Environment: real
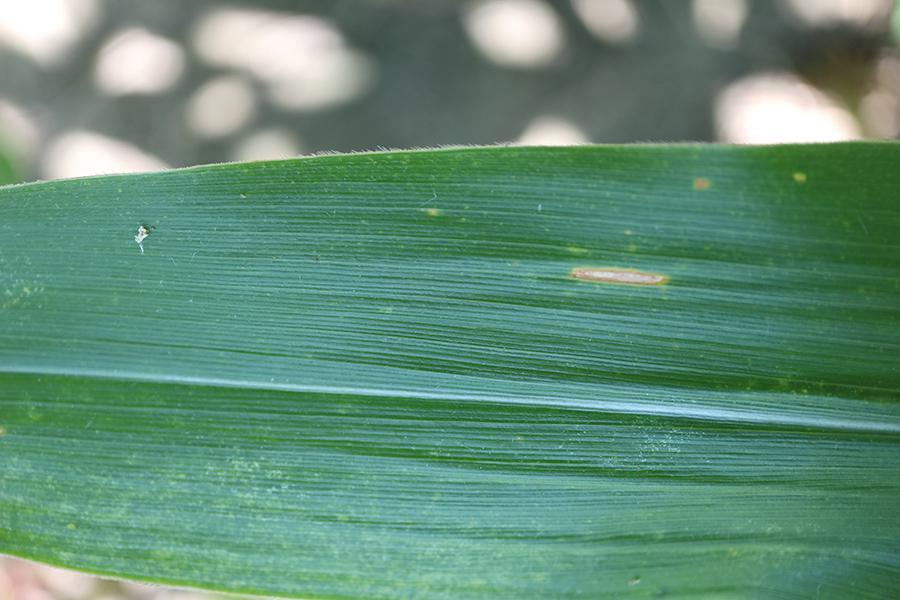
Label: gray_leaf_spot